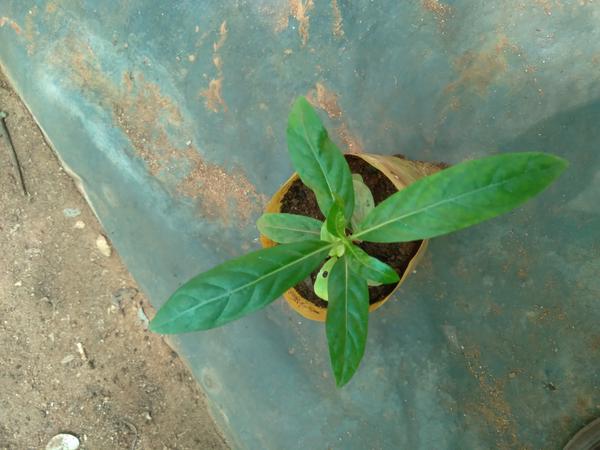
Plant: Nooni